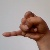
The image shows a hand gesture representing the letter 'J' in Indian Sign Language.